Gavray

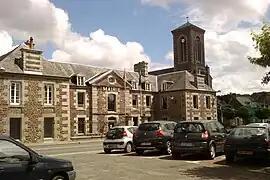
The town hall in the center of Gavray

Gavray is a former commune in the Manche department in north-western France. On 1 January 2019, it was merged into the new commune Gavray-sur-Sienne.